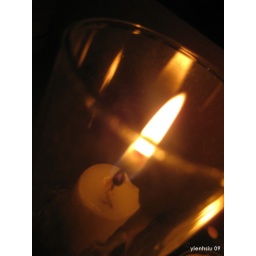
Candle in glass during a black out in my house.